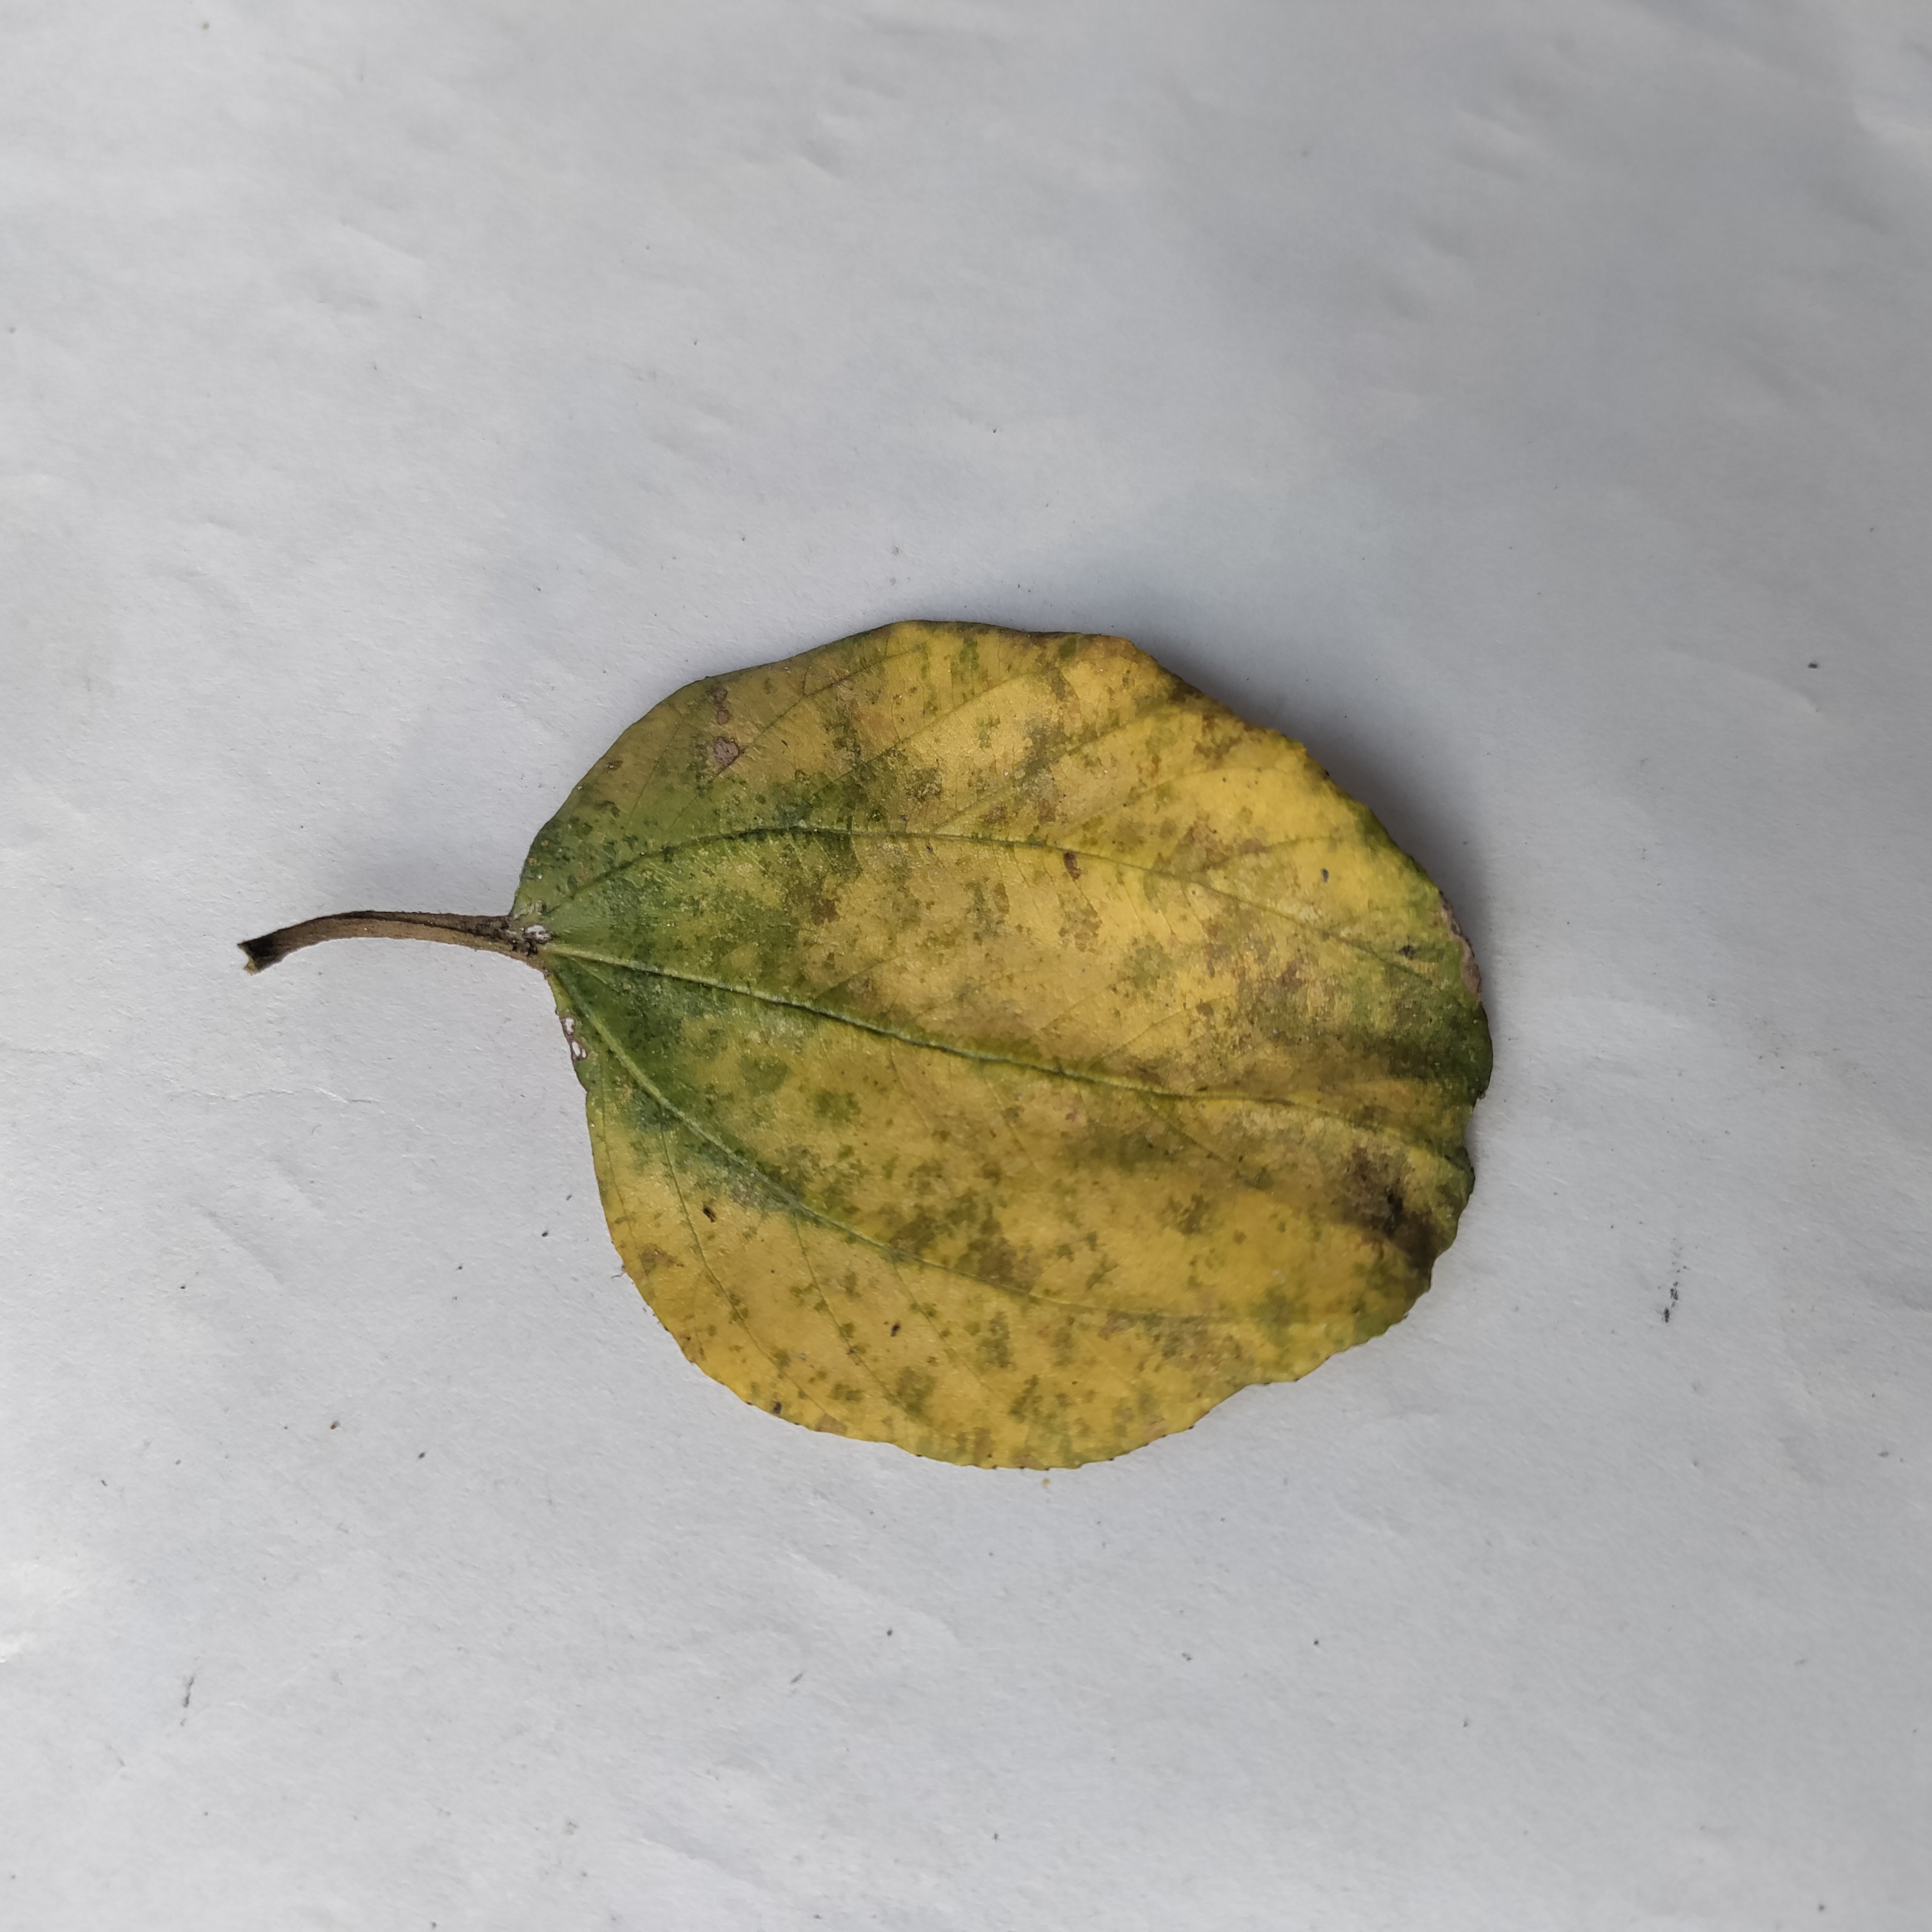
Label: Yellow